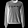
Label: Pullover